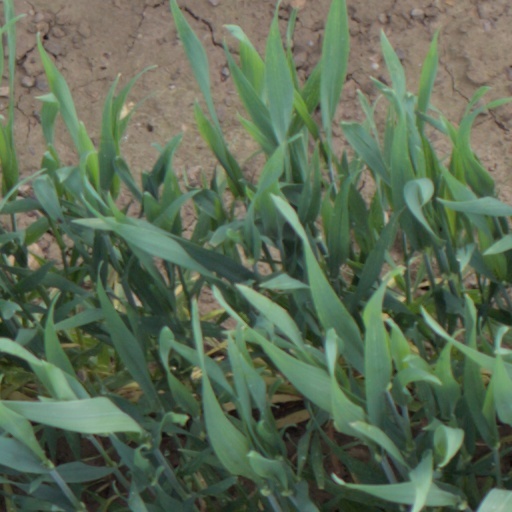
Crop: wheat